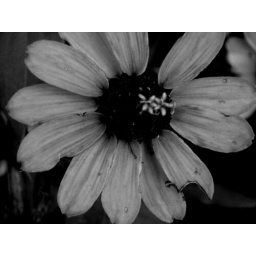
They're going to go on my wall in my bedroom of our new apartment next year! wee!